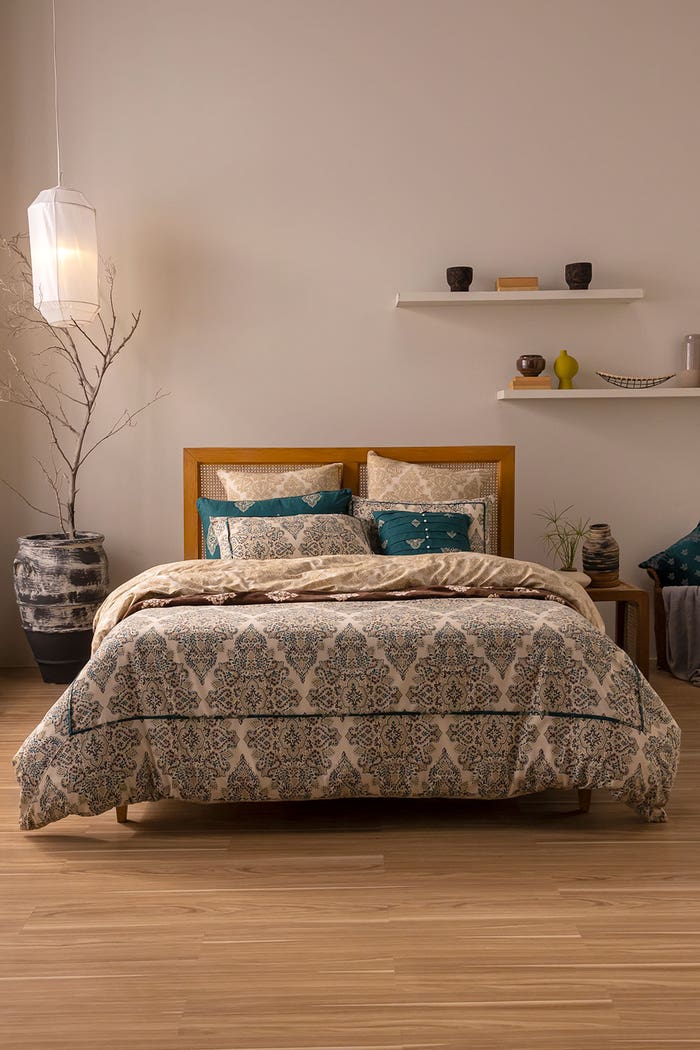
natural indigo duvet cover